Last Week Tonight segments about Donald Trump

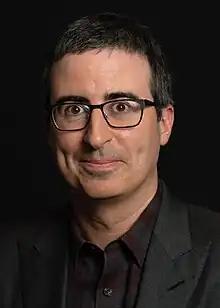
John Oliver ("pictured") has focused several segments in his "Last Week Tonight" show on Donald Trump.

Donald Trump, the 45th and 47th President of the United States, has been the subject of segments on the HBO television series "Last Week Tonight with John Oliver." They commenced during Trump's 2016 Republican primary and subsequent general election campaigns. Most are discussed in the show's opening news recap segment. The ones listed have received prominent coverage from other media, and feature Trump or his actions as part of the main segment.